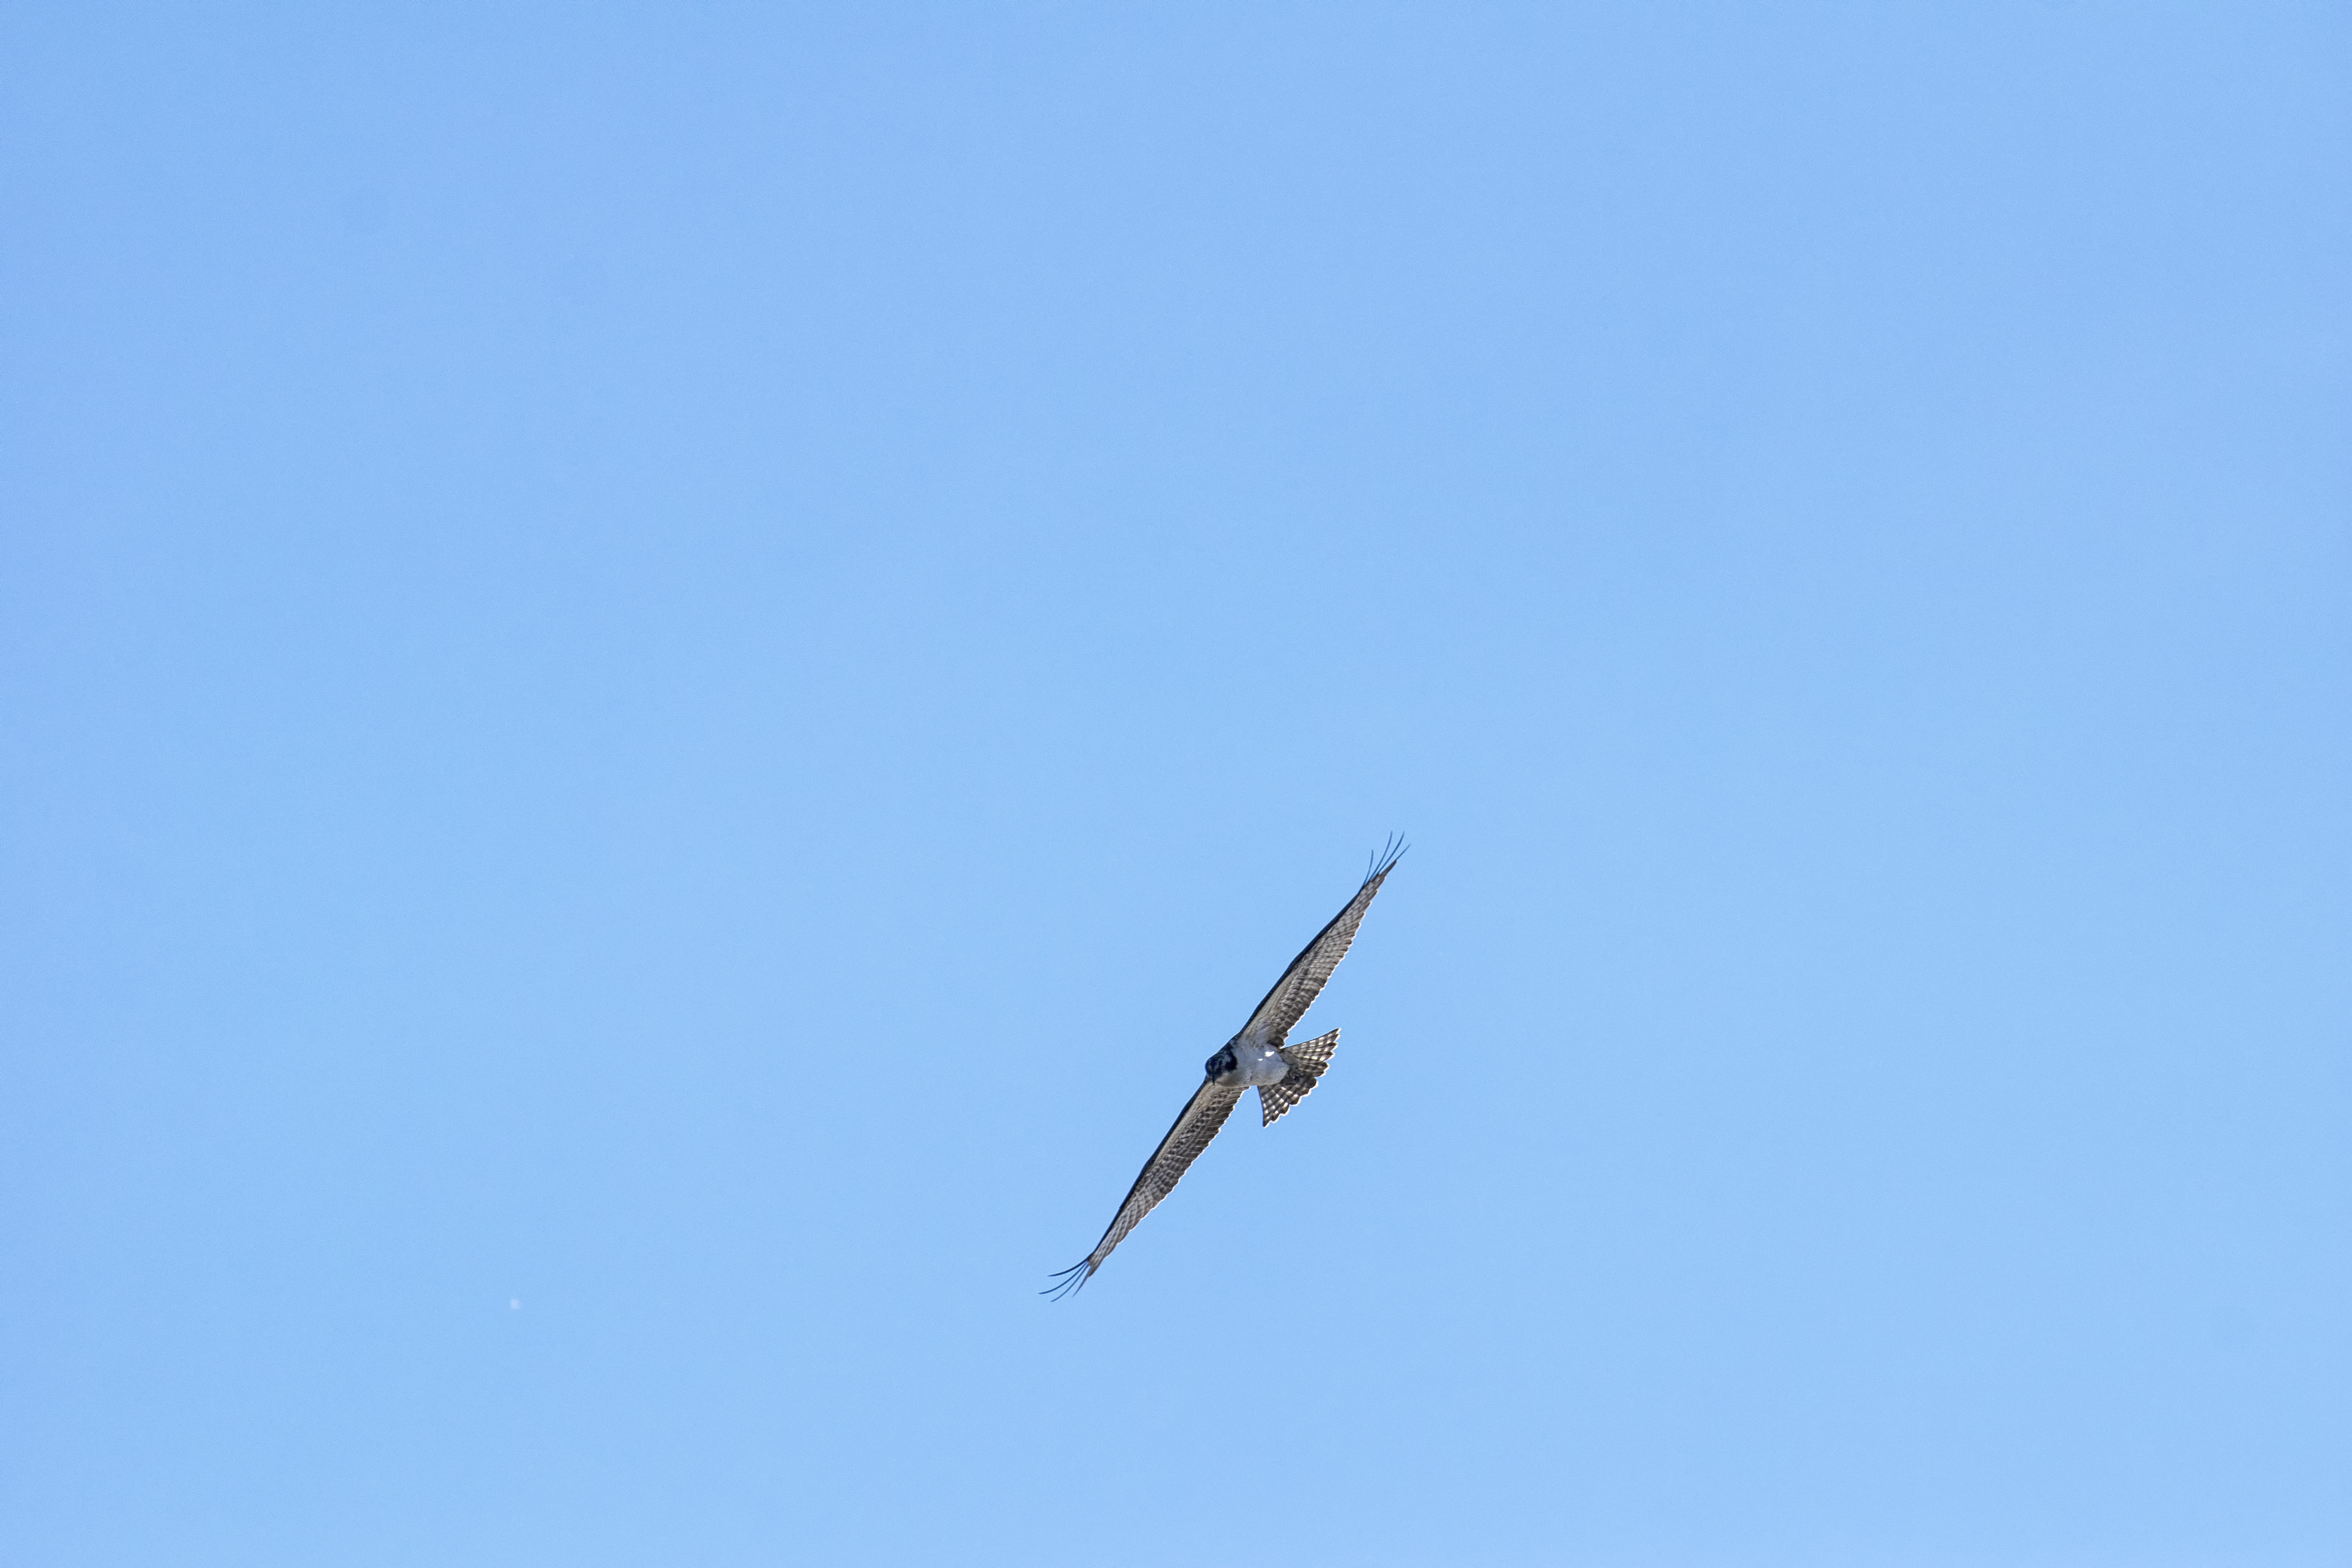
bird, wing, sky, aircraft, vehicle, aviation, flight, toy, canada, quebec, osprey, sherbrooke, oiseau, balbuzard, p cheur, air show, aerobatics, atmosphere of earth